Anasuya

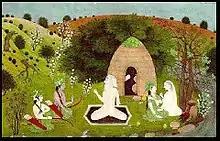
Anasuya counsels Sita (right), while Atri speaks to Rama and Lakshmana

The sage Mandavya had been impaled in lieu of a crime and was lying on a spike in the forest, still alive due to his yogic powers. While being led by his wife through the deep forest at night, Kaushika, mistaking the sage for a thief, pushes him. Furious, Mandavya curses him to die before the next sunrise. To stop this curse from fruition, Shandili appeals to the solar deity, Surya, to not rise the next dawn. Surya acquiesces to the appeal of Shandili, as she is an extremely chaste and devoted woman. This leads to chaos in the universe, the deities not receiving their oblations, rainfall not occurring, grain not being cultivated, and people not performing their customary Vedic rituals. The deities go to Brahma, who suggests that they propitiate Anasuya, who was in the process of performing a great tapas with her husband.